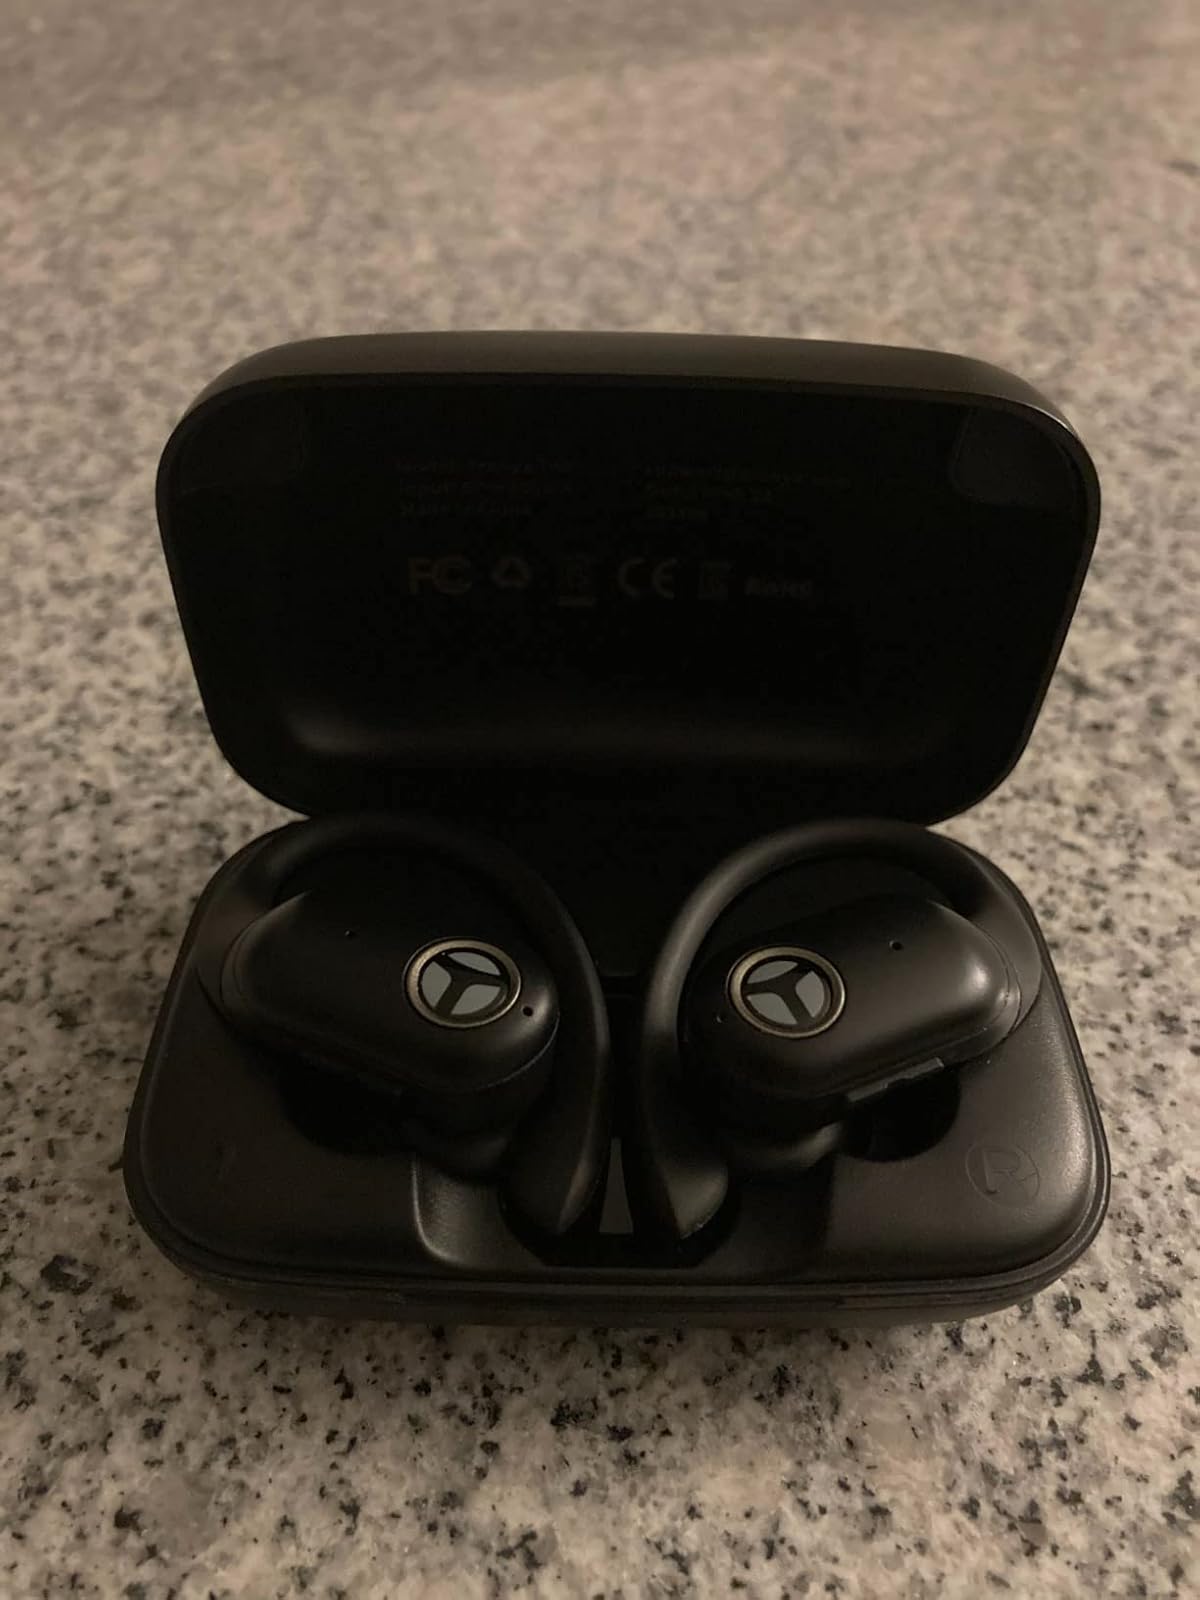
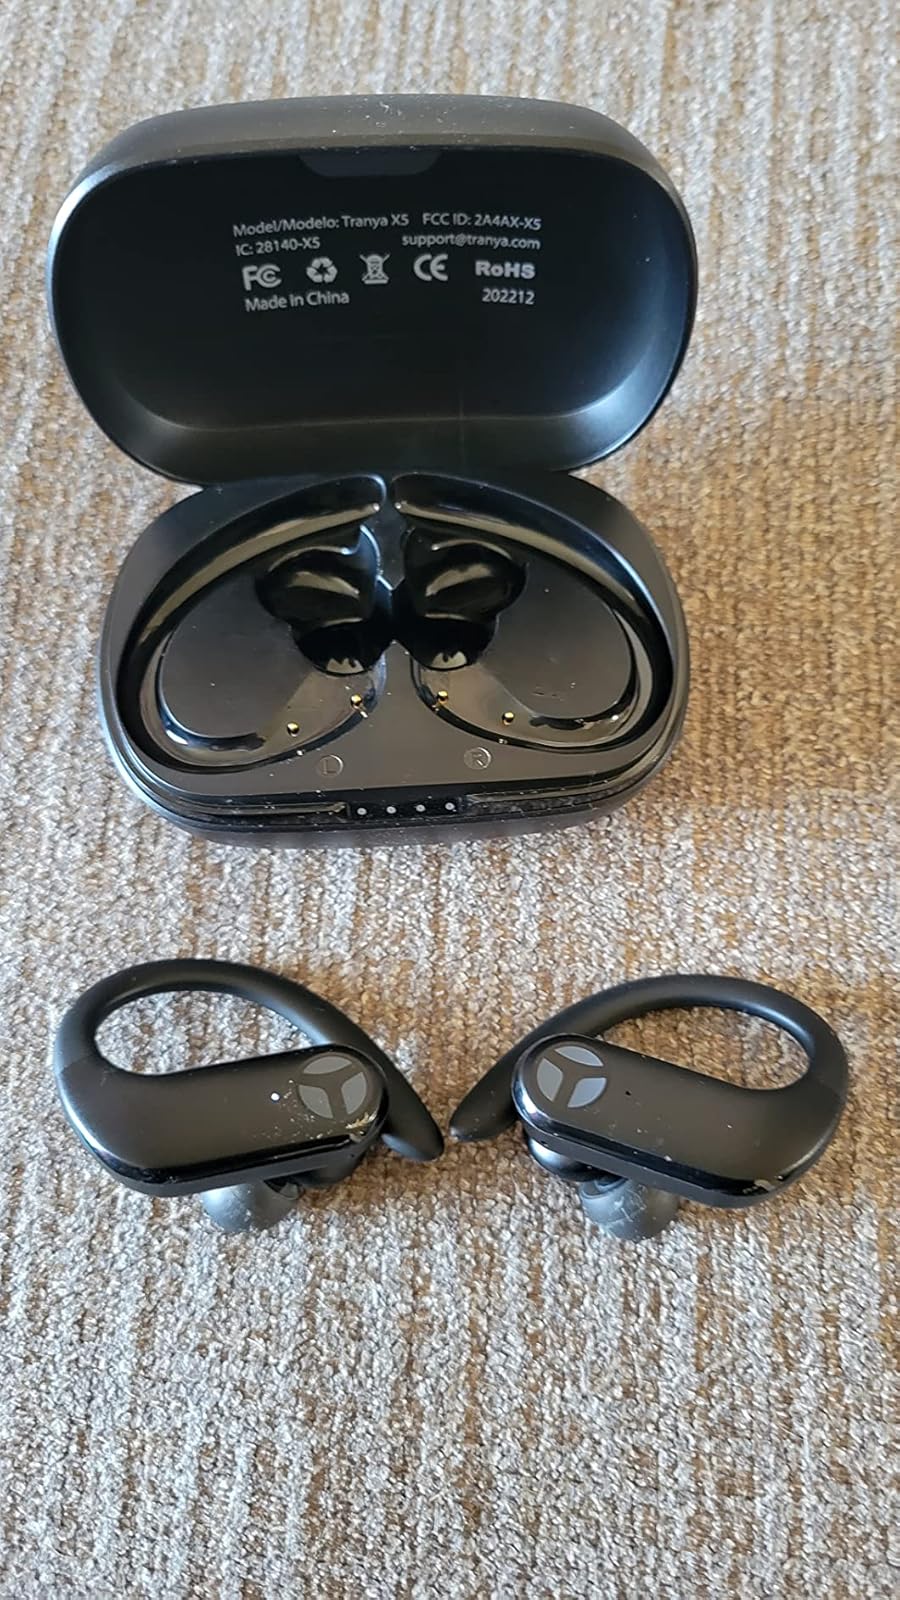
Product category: earbuds
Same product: no